Andrew Pulford

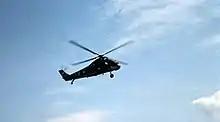
Westland Wessex, a helicopter type flown by Pulford in the late 1970s

Pulford joined the Royal Air Force as an acting pilot officer in January 1977, joining No. 72 Squadron, before spending many of his 5,000 flying hours piloting Chinooks with No. 18 Squadron from RAF Odiham. He was regraded to pilot officer in January 1978, and then promoted to flying officer in January 1979, and flight lieutenant in July 1981; seeing service in the Falklands War with C Flight on board RFA "Tidespring", while on exchange service with the Royal Navy in 1982. He had an exchange tour with the Royal Australian Air Force between 1985 and 1987. Promoted squadron leader in January 1987, and to wing commander in January 1994, he became Officer Commanding No. 18 Squadron in 1996, and Principal Staff Officer to the Chief of the Air Staff in 1999.